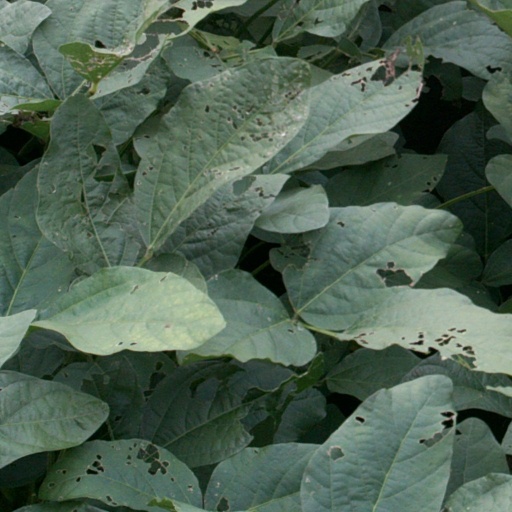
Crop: soybean